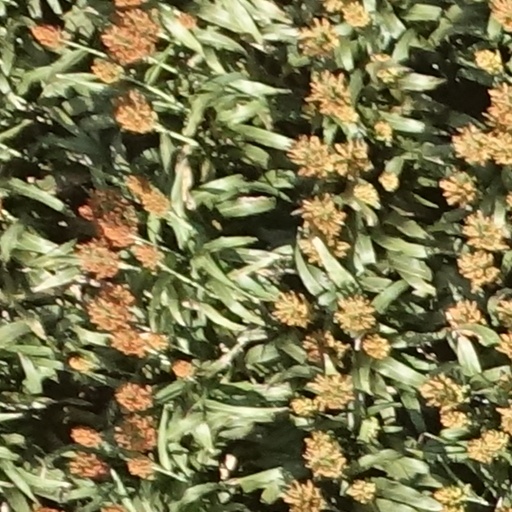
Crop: sorghum